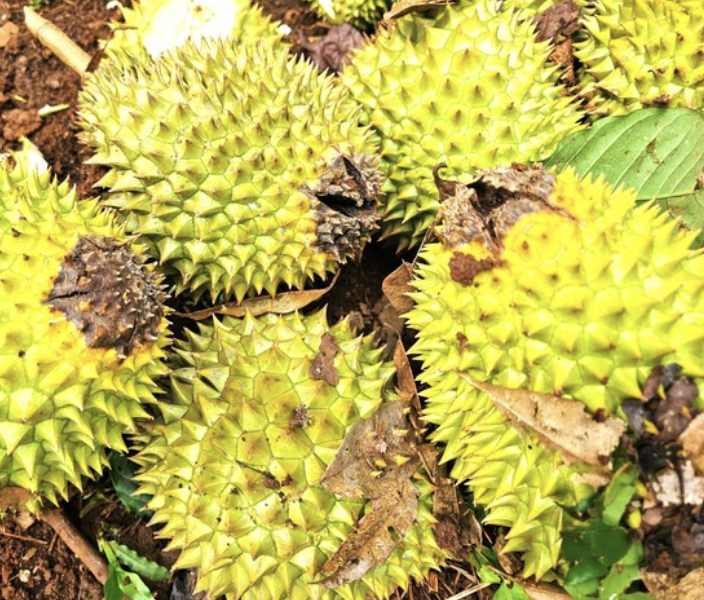
Label: fruit_rot